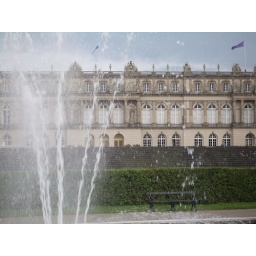
water fountain in front of castle Herrenchiemsee